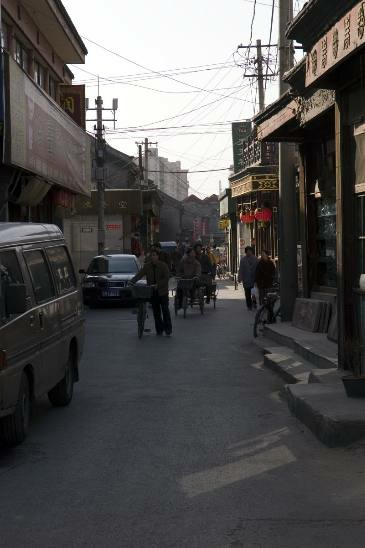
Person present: Yes